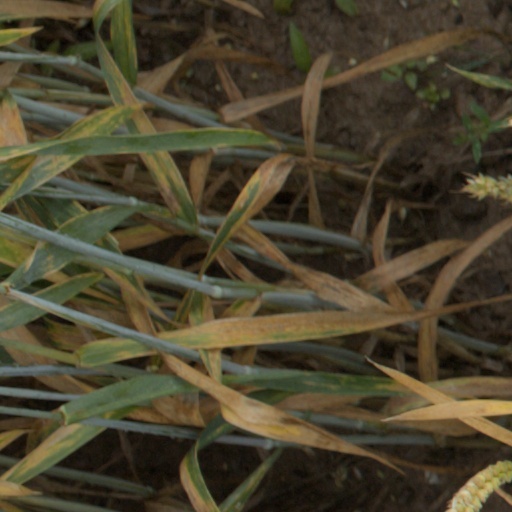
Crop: wheat